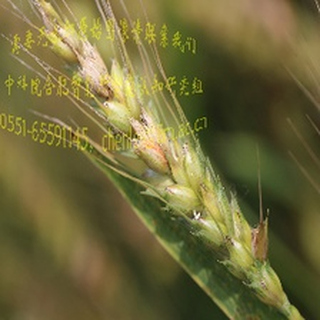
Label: wheat_fusarium_head_blight